Santiago de los Caballeros

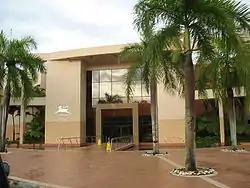
The Centro Leon exhibits Dominican culture and some Dominican customs and national parks

Santiago, like most cities and towns in the Cibao valley, has historically benefited from the fertile lands of this region. This makes Santiago de los Caballeros an important area for farming and livestock. Santiago's industrial sector is also one of the most dynamic in the country. It has the concentration of 15% of domestic industries. This means 308 manufacturing companies, which in 2004 employed more than 14,000 people or 12% of the labor of Dominican manufacturing work. The products range from cigars, coffee, and alcoholic beverages, to concrete, plywood and sheet products.